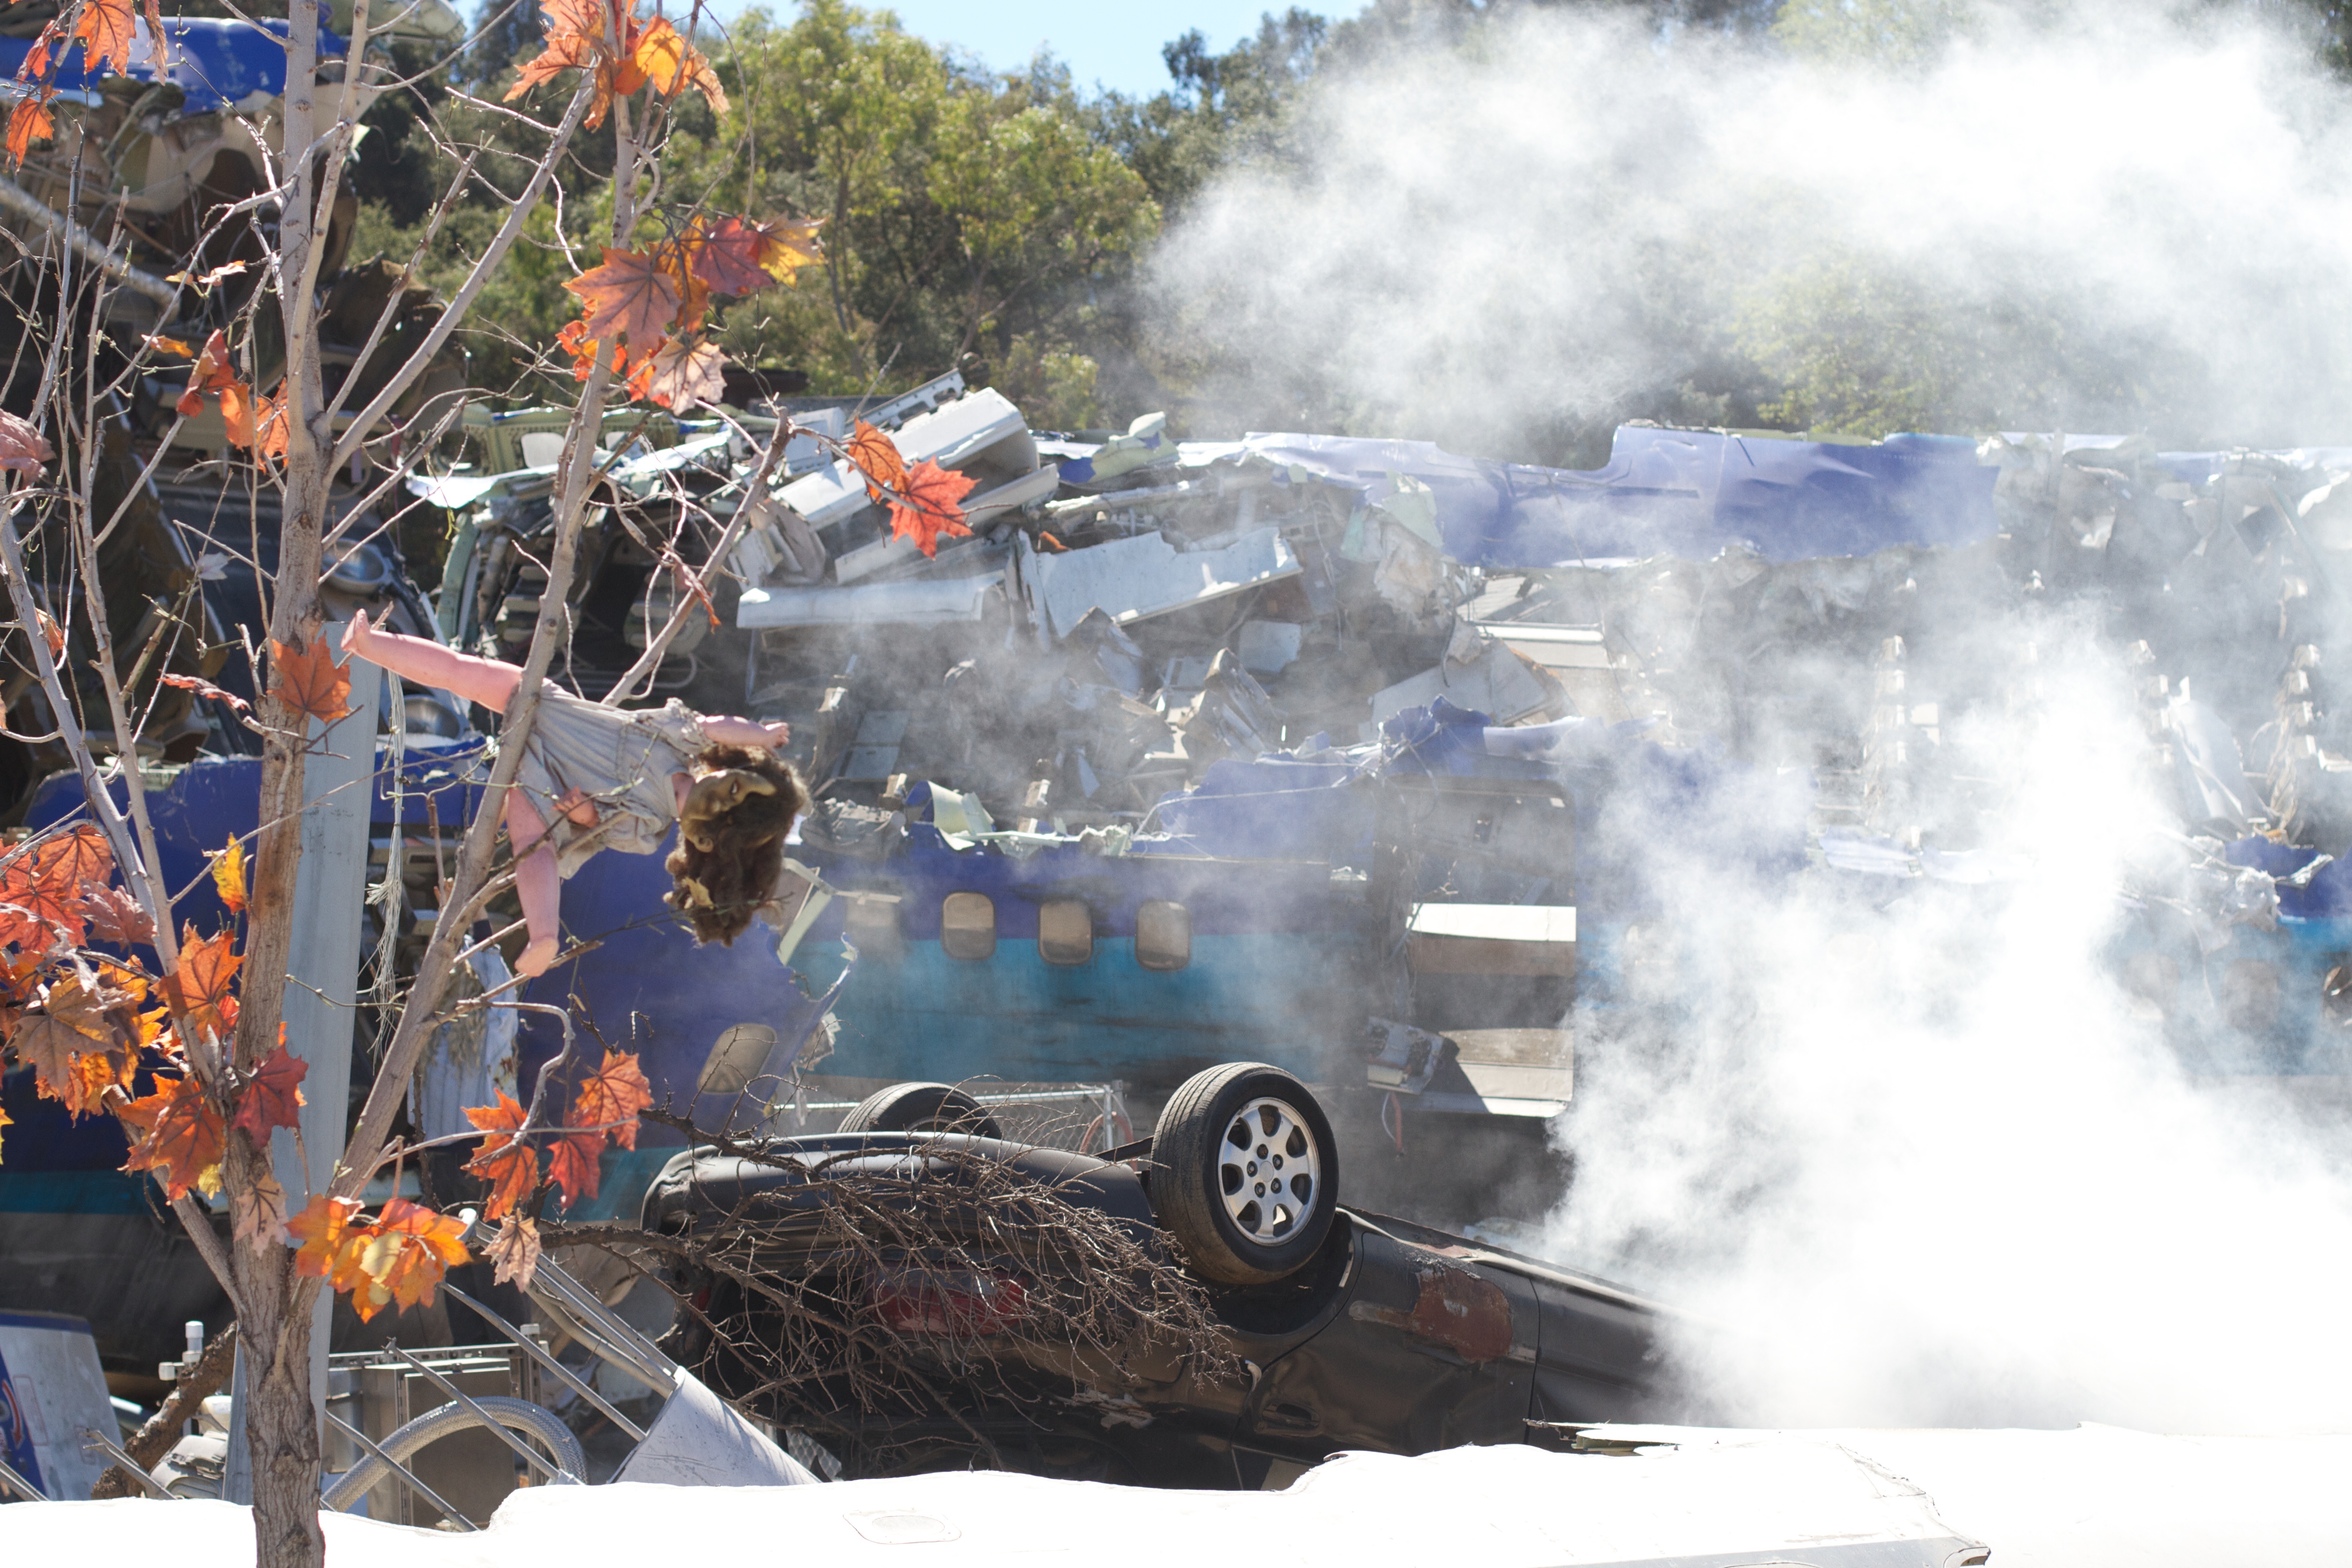
vehicle, fire, extreme sport, explosion, screenshot, geological phenomenon